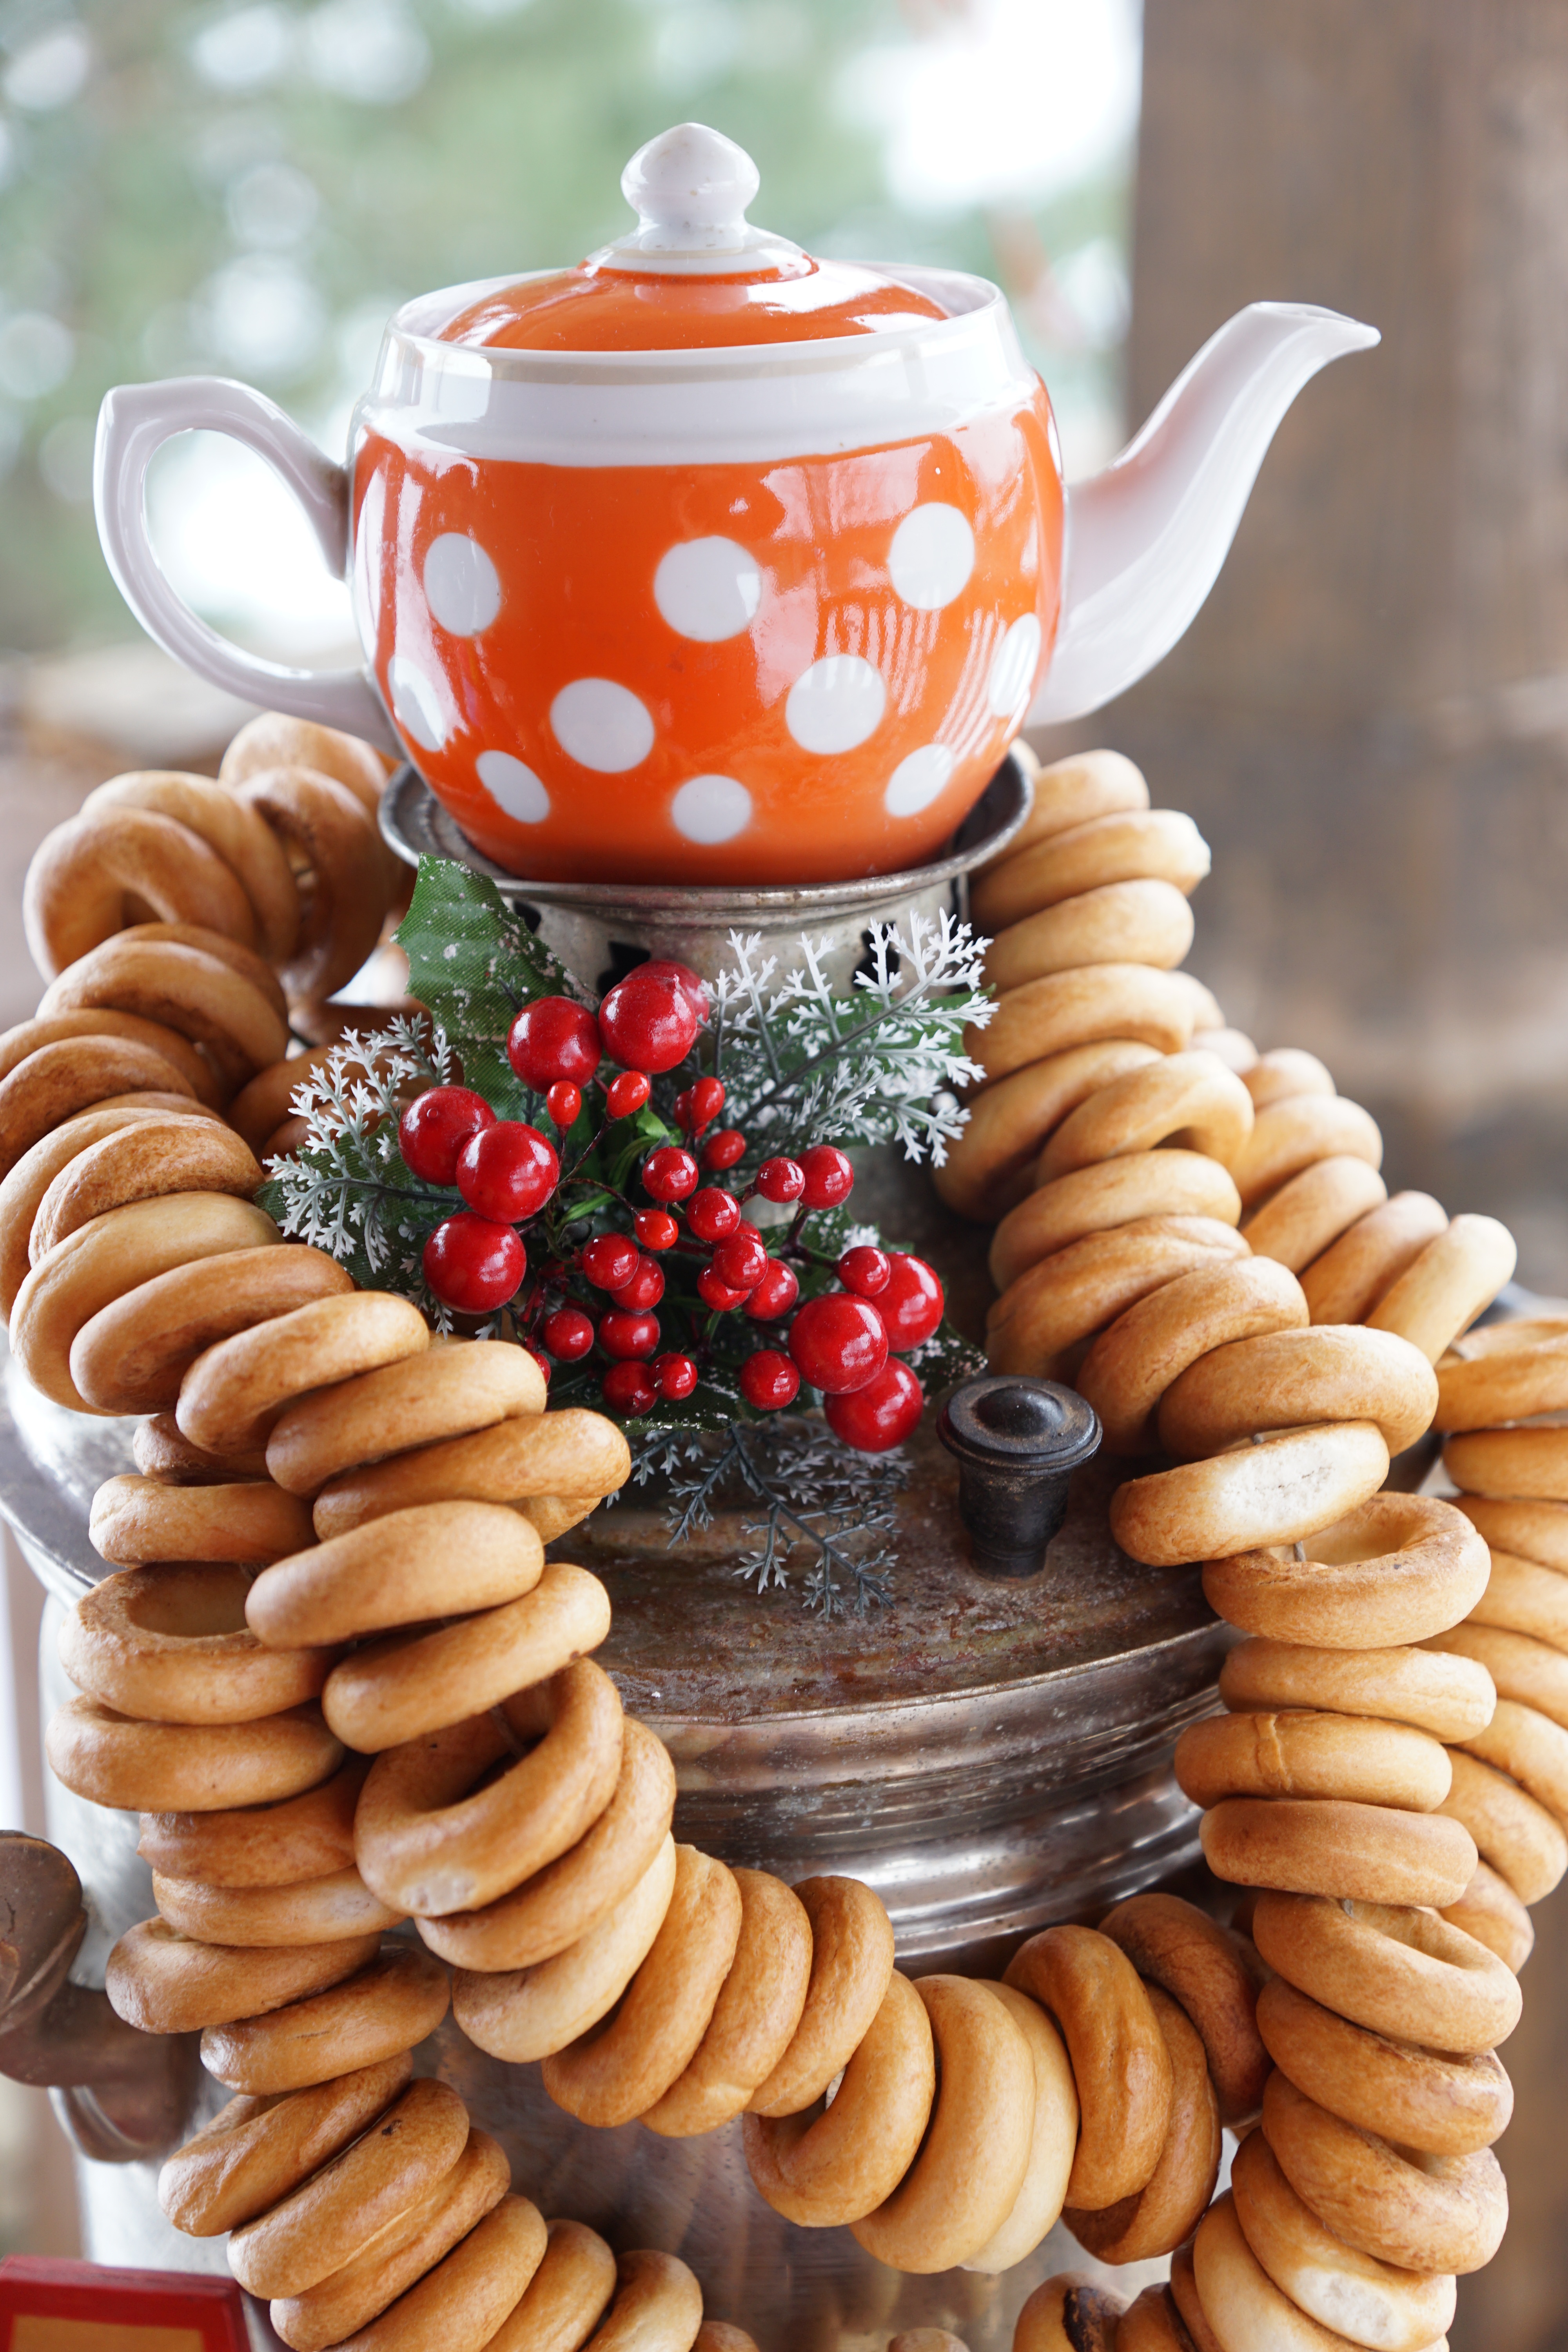
dish, meal, food, produce, breakfast, baking, dessert, drying, maker, flavor, snack food, russian traditions